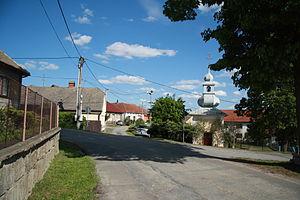
Studnice est une commune du district de Třebíč, dans la région de Vysočina, en République tchèque. Sa population s'élevait à 140 habitants en 2019.